List of rail accidents (1940–1949)

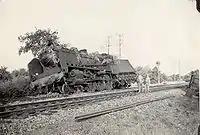
Train wreck near St. Malo France August 1944.

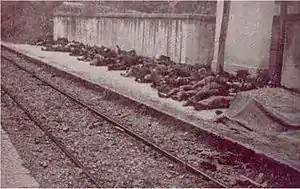
Balvano train disaster

March 3 – "Italy" – Balvano train disaster: 530 people riding a freight train die of carbon monoxide poisoning when the locomotive stalls in a tunnel. It is still Italy's deadliest railway disaster.